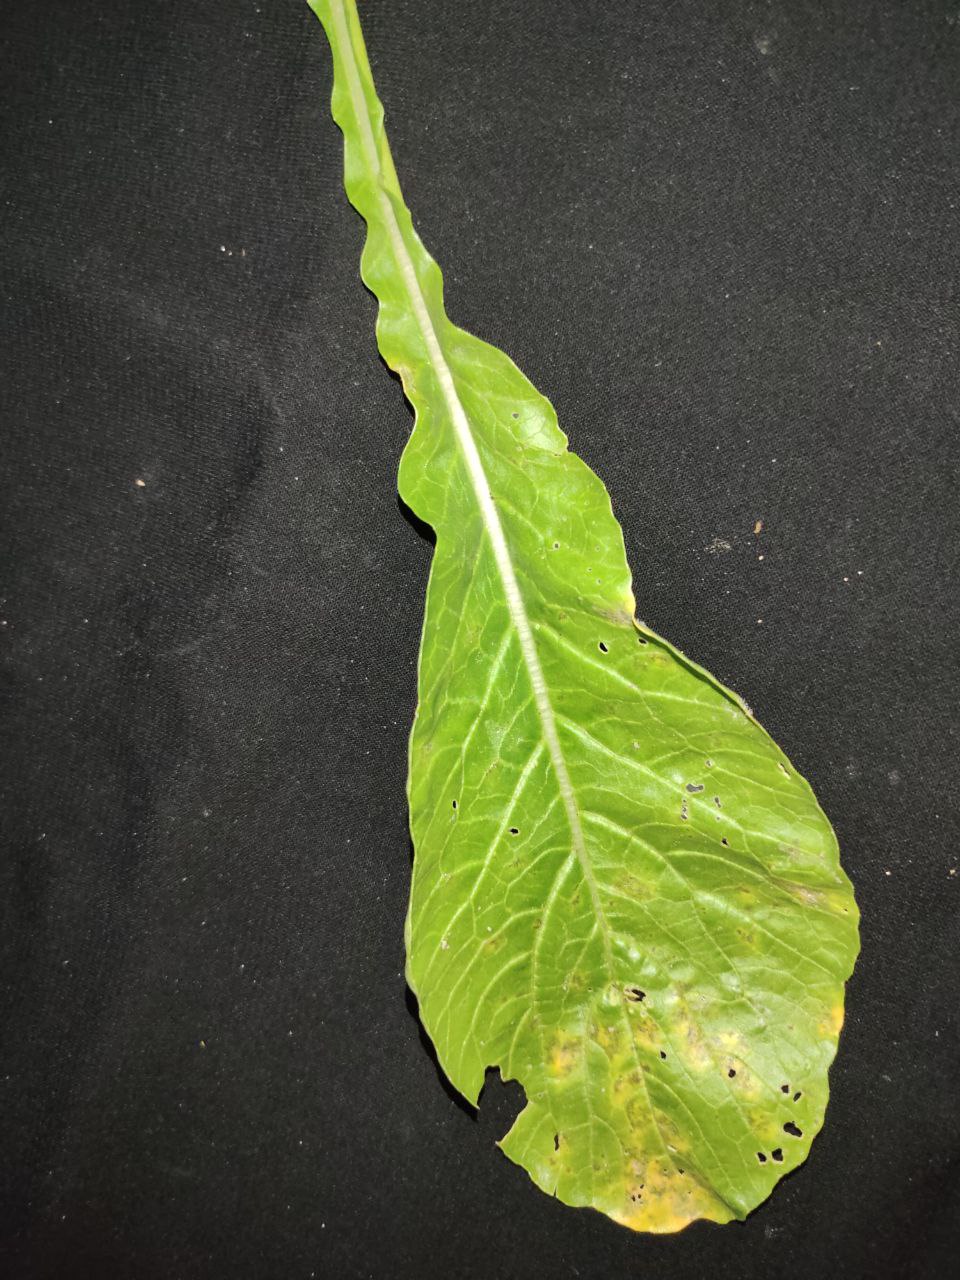
Label: Downey mildew